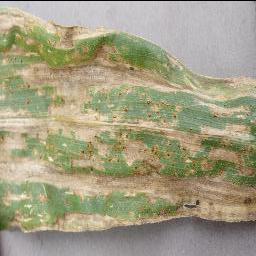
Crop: corn
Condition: (maize)_cercospora_spot_gray_spot